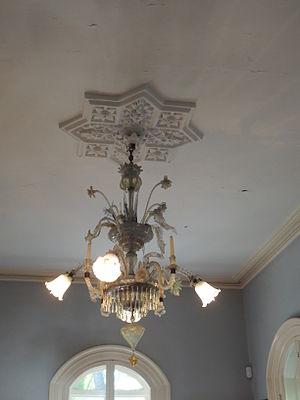
Un chandelier dans une pièce de la maison d'Ernest Hemingway.